Metaphysics (Aristotle)

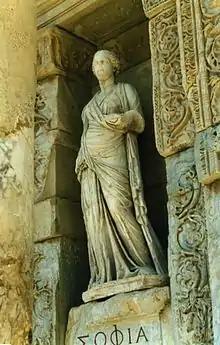
Wisdom personified as a deity in the Library of Celsus in Ephesus. Aristotle discusses the nature of wisdom, or first philosophy, which he defines as the study of first principles and causes.

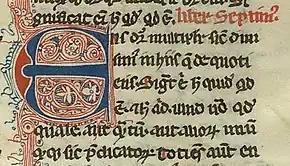
Book 7 of the Metaphysics: From a manuscript of William of Moerbeke's translation

Book Zeta (VII) begins by stating that "being" has several senses, the purpose of philosophy is to understand the primary kind of being, called "substance" ("ousia") and determine what substances there are, a concept that Aristotle develops in the "Categories".